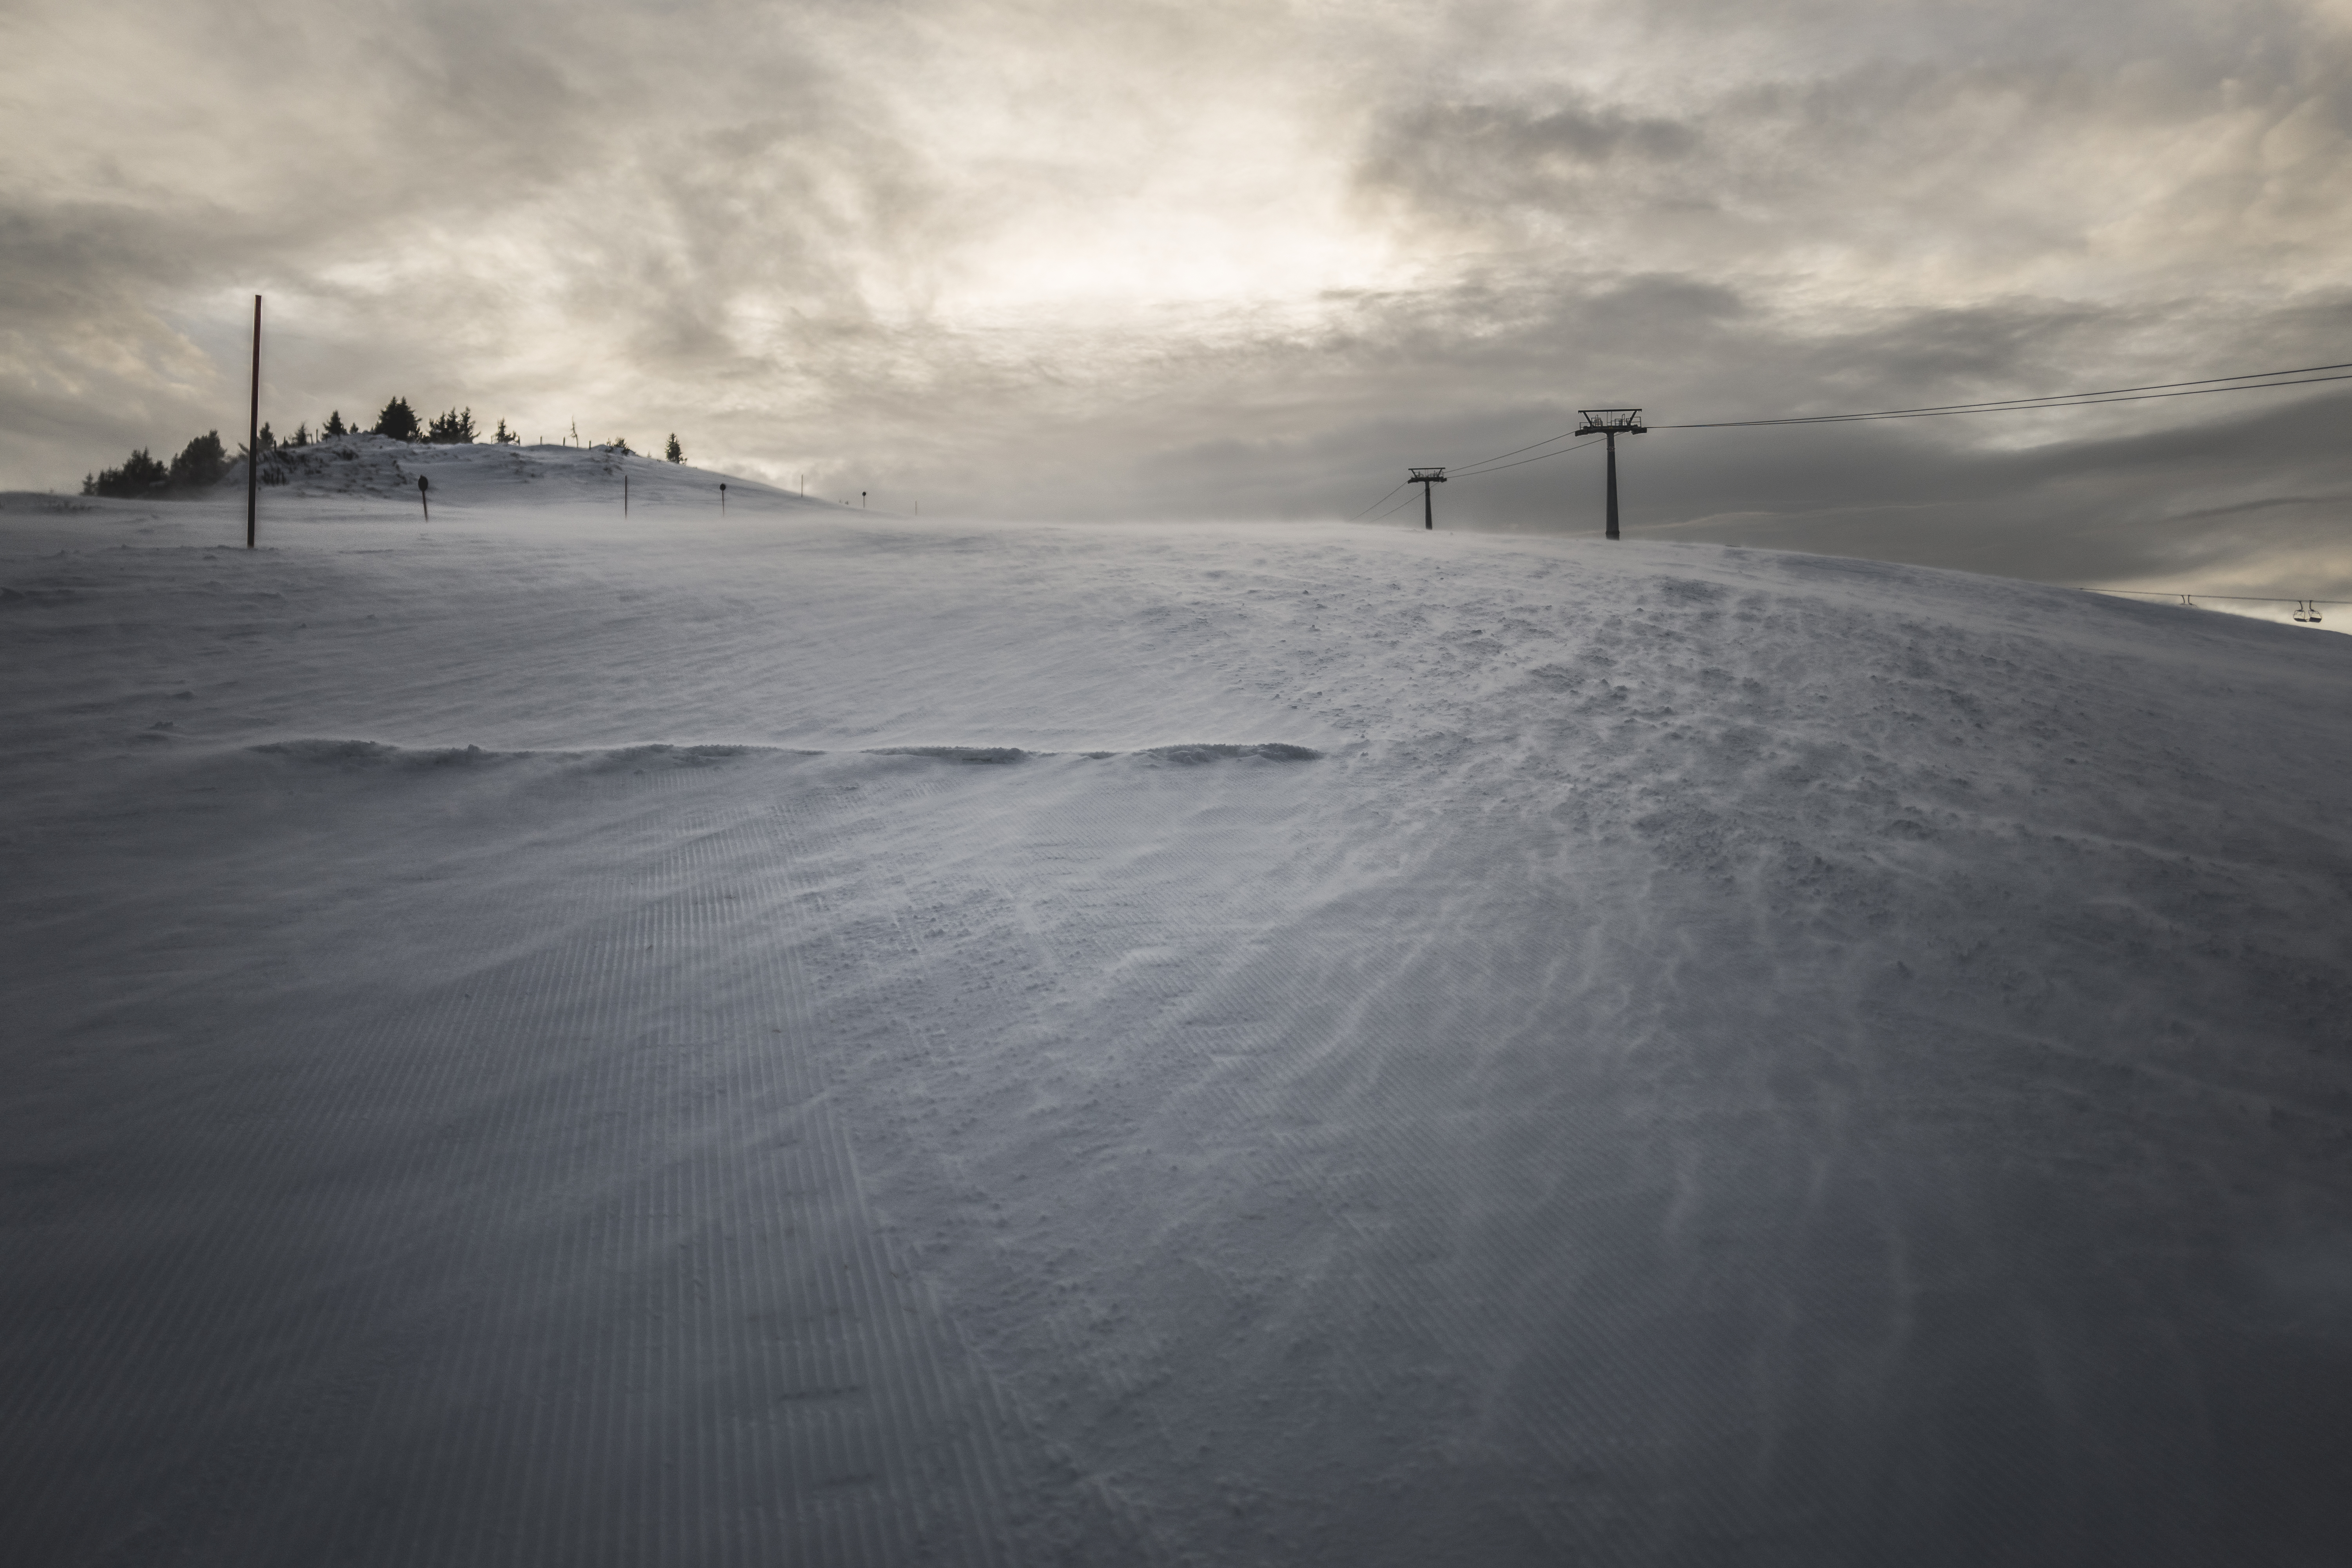
beach, sea, coast, sand, ocean, horizon, snow, winter, cloud, fog, morning, shore, wave, wind, weather, skiing, atmospheric phenomenon, wind wave